Palitana temples

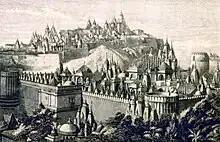
An 1866 sketch of Palitana temples

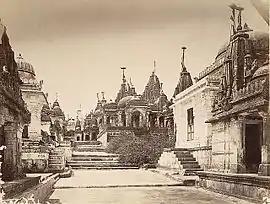
An archive photo of one tonk of the Palitana temples (1860)

In the mythistory of Jainism, the early Jaina scholars give the Palitana temples dates ranging from the time of early Tirthankaras (millions of years ago) to 1st millennium BCE. More precise dates emerge in texts such as the "Shatrunjaya Mahatmya", which in a verse asserts its own composition of "samvat" 477 (c. 421 CE), but then proceeds to mention a series of seventeen renovations by Jaina Kings, the one that was completed in early 14th century based on epigraphy and other historical records. According to Vividha Tirtha Kalpa, Pandavas along with Kunti attained moksha here.